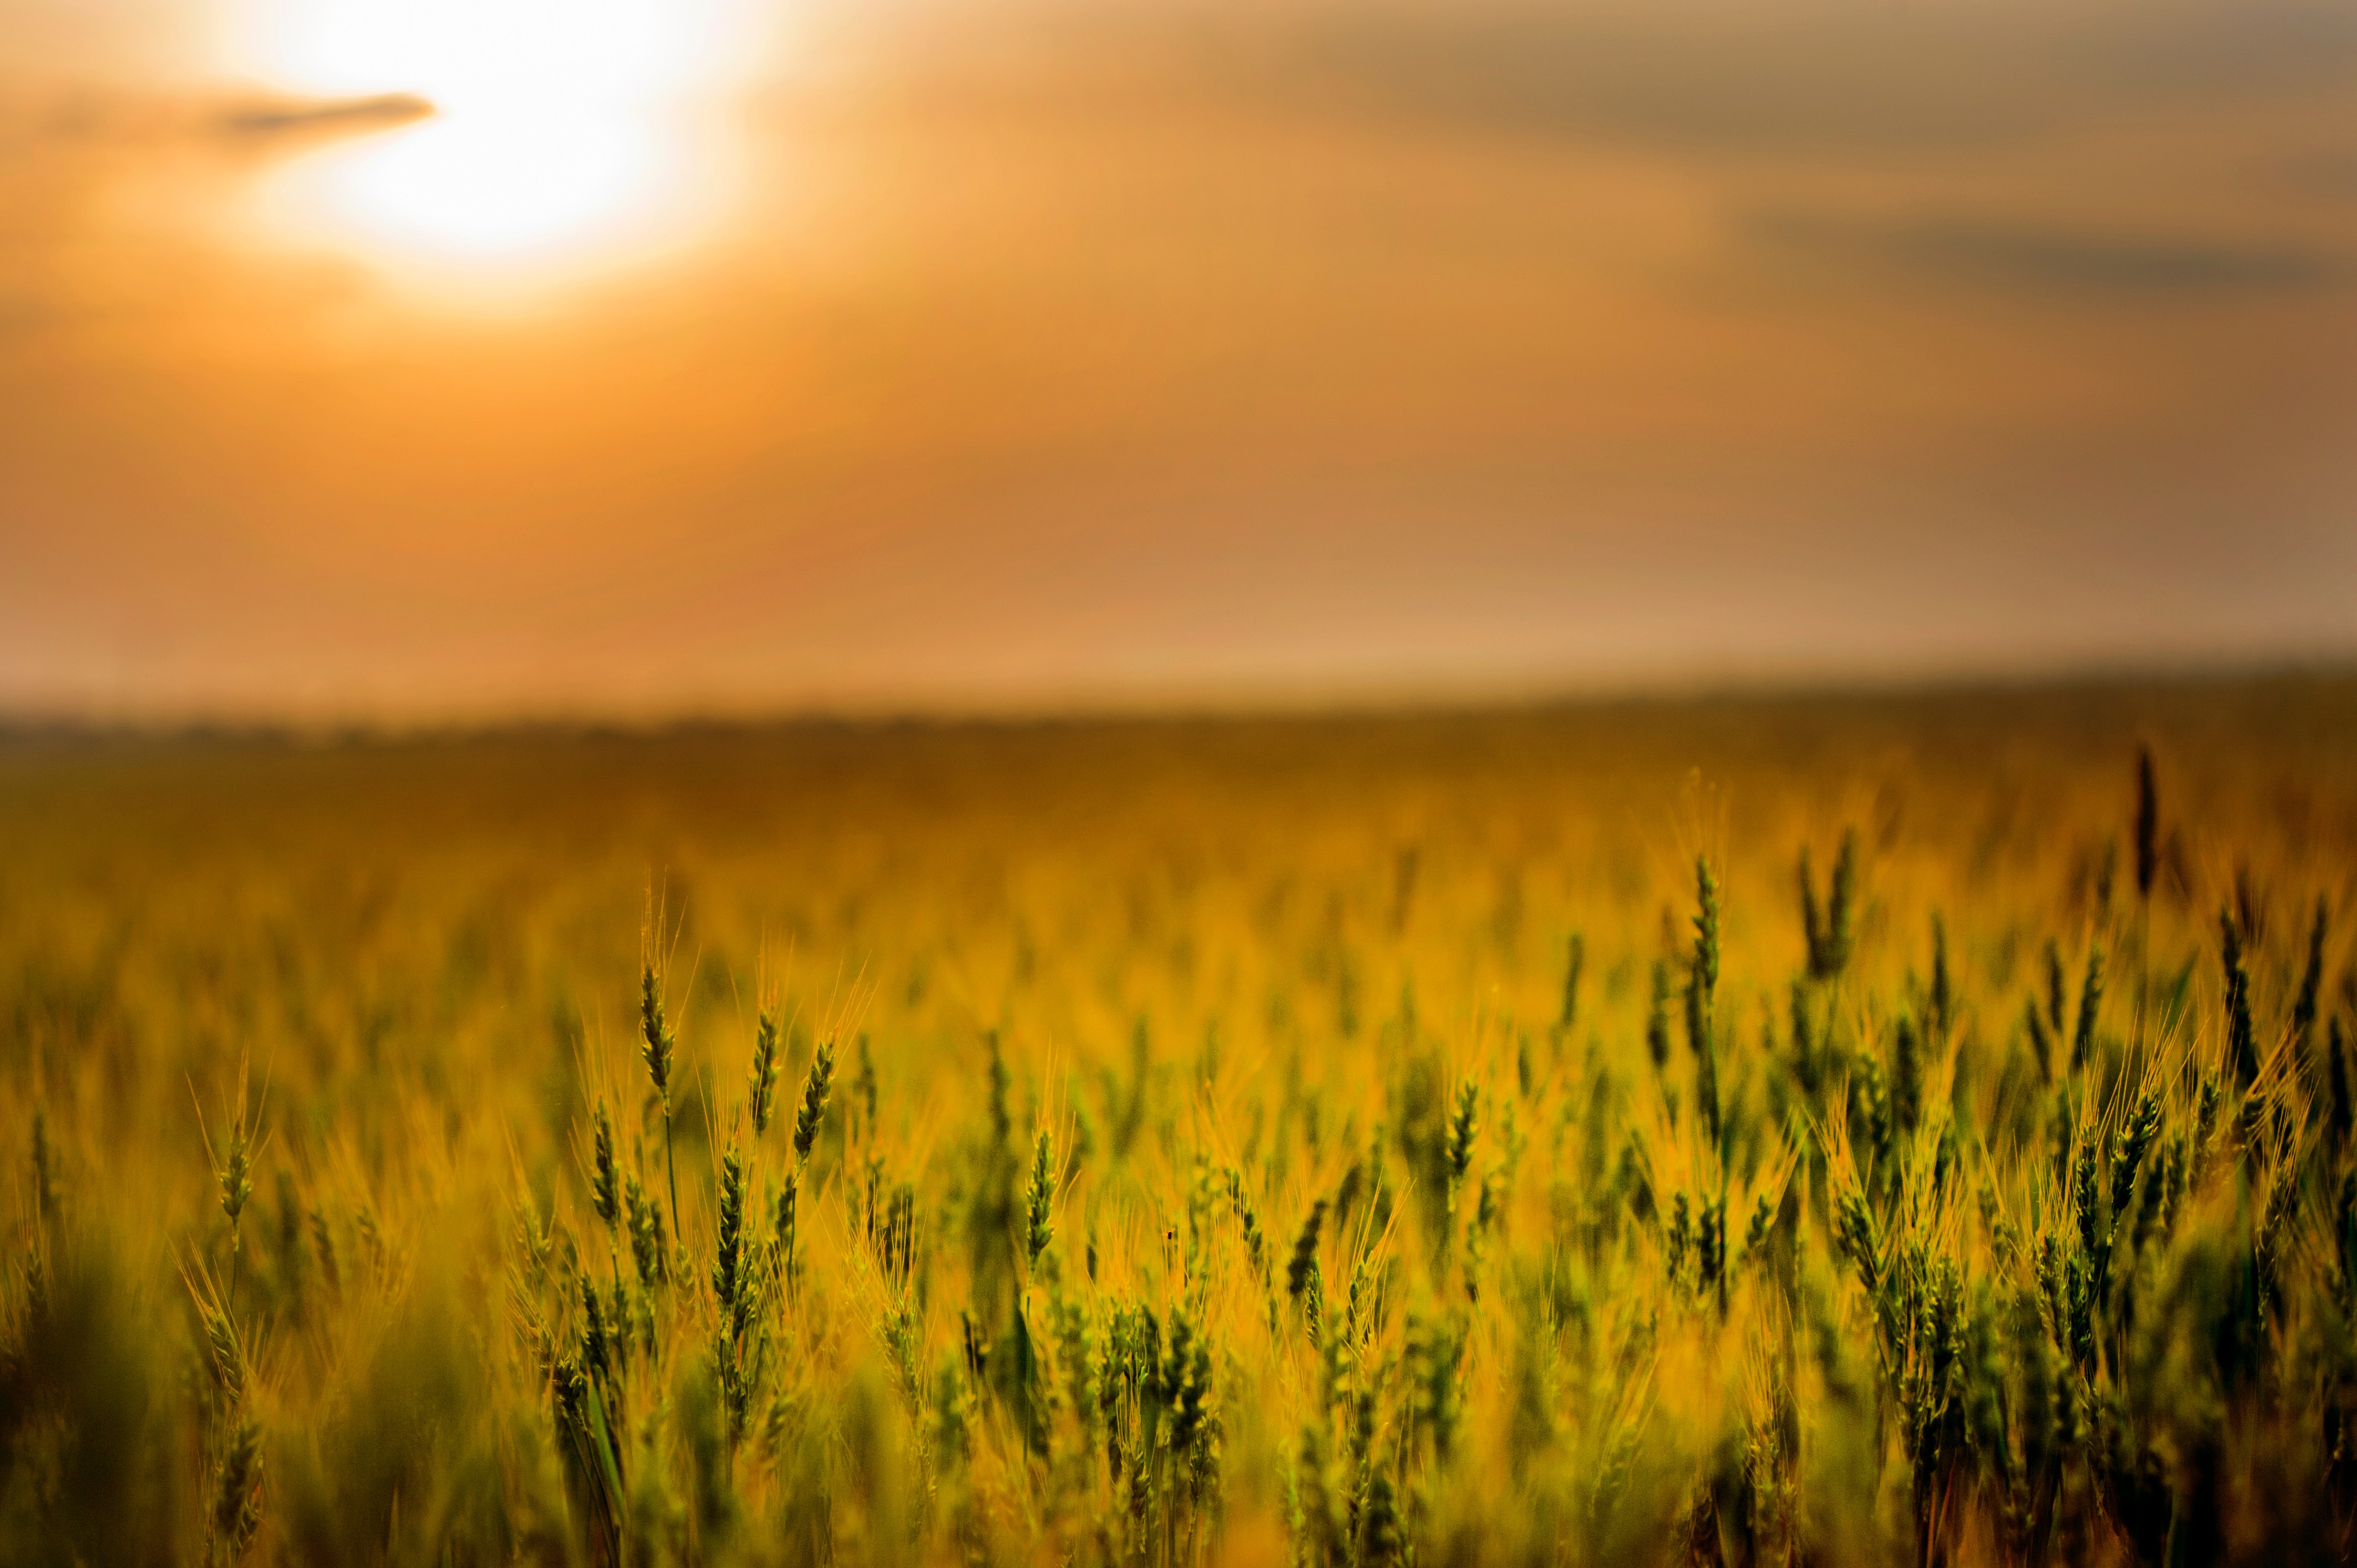
sky, nature, natural landscape, field, grassland, atmospheric phenomenon, yellow, prairie, grass, barley, natural environment, morning, meadow, horizon, grass family, rye, cloud, sunrise, sunlight, plant, crop, plain, ecoregion, evening, sunset, food grain, grain, summer, landscape, cereal, wheat, rural area, photography, wind, hordeum, afterglow, agriculture, steppe, paddy field, poales